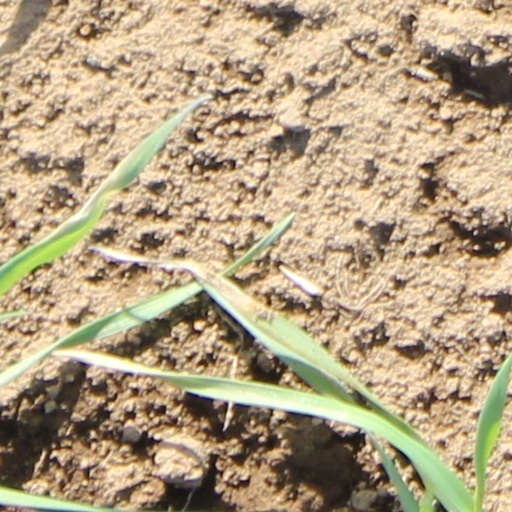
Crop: wheat